Peggy Noonan

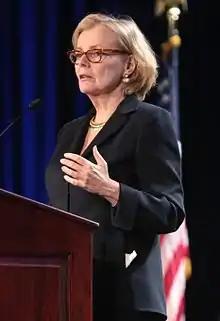
Noonan in 2016

Margaret Ellen "Peggy" Noonan (born September 7, 1950) is a weekly columnist for "The Wall Street Journal" and contributor to NBC News and ABC News. She was a primary speechwriter and Special Assistant to President Ronald Reagan from 1984 to 1986 and has been right-leaning in her writings since leaving the Reagan administration. Five of Noonan's books have been "New York Times" bestsellers. Noonan was nominated for an Emmy Award for her work on "".